Arguably

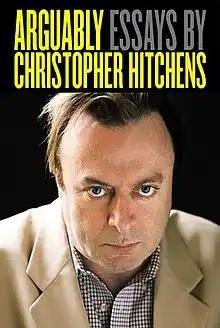

Arguably: Essays is a 2011 book by Christopher Hitchens, comprising 107 essays on a variety of political and cultural topics. These essays were previously published in "The Atlantic", "City Journal", "Foreign Affairs", "The Guardian", "Newsweek", "New Statesman", "The New York Times Book Review", "Slate", "Times Literary Supplement", "The Wall Street Journal", "The Weekly Standard", "The Wilson Quarterly", and "Vanity Fair". "Arguably" also includes introductions that Hitchens wrote for new editions of several classic texts, such as "Animal Farm" and "Our Man in Havana". Critics' reviews of the collection were largely positive.